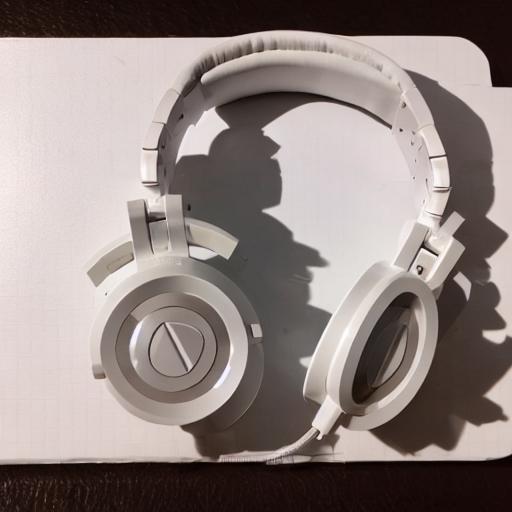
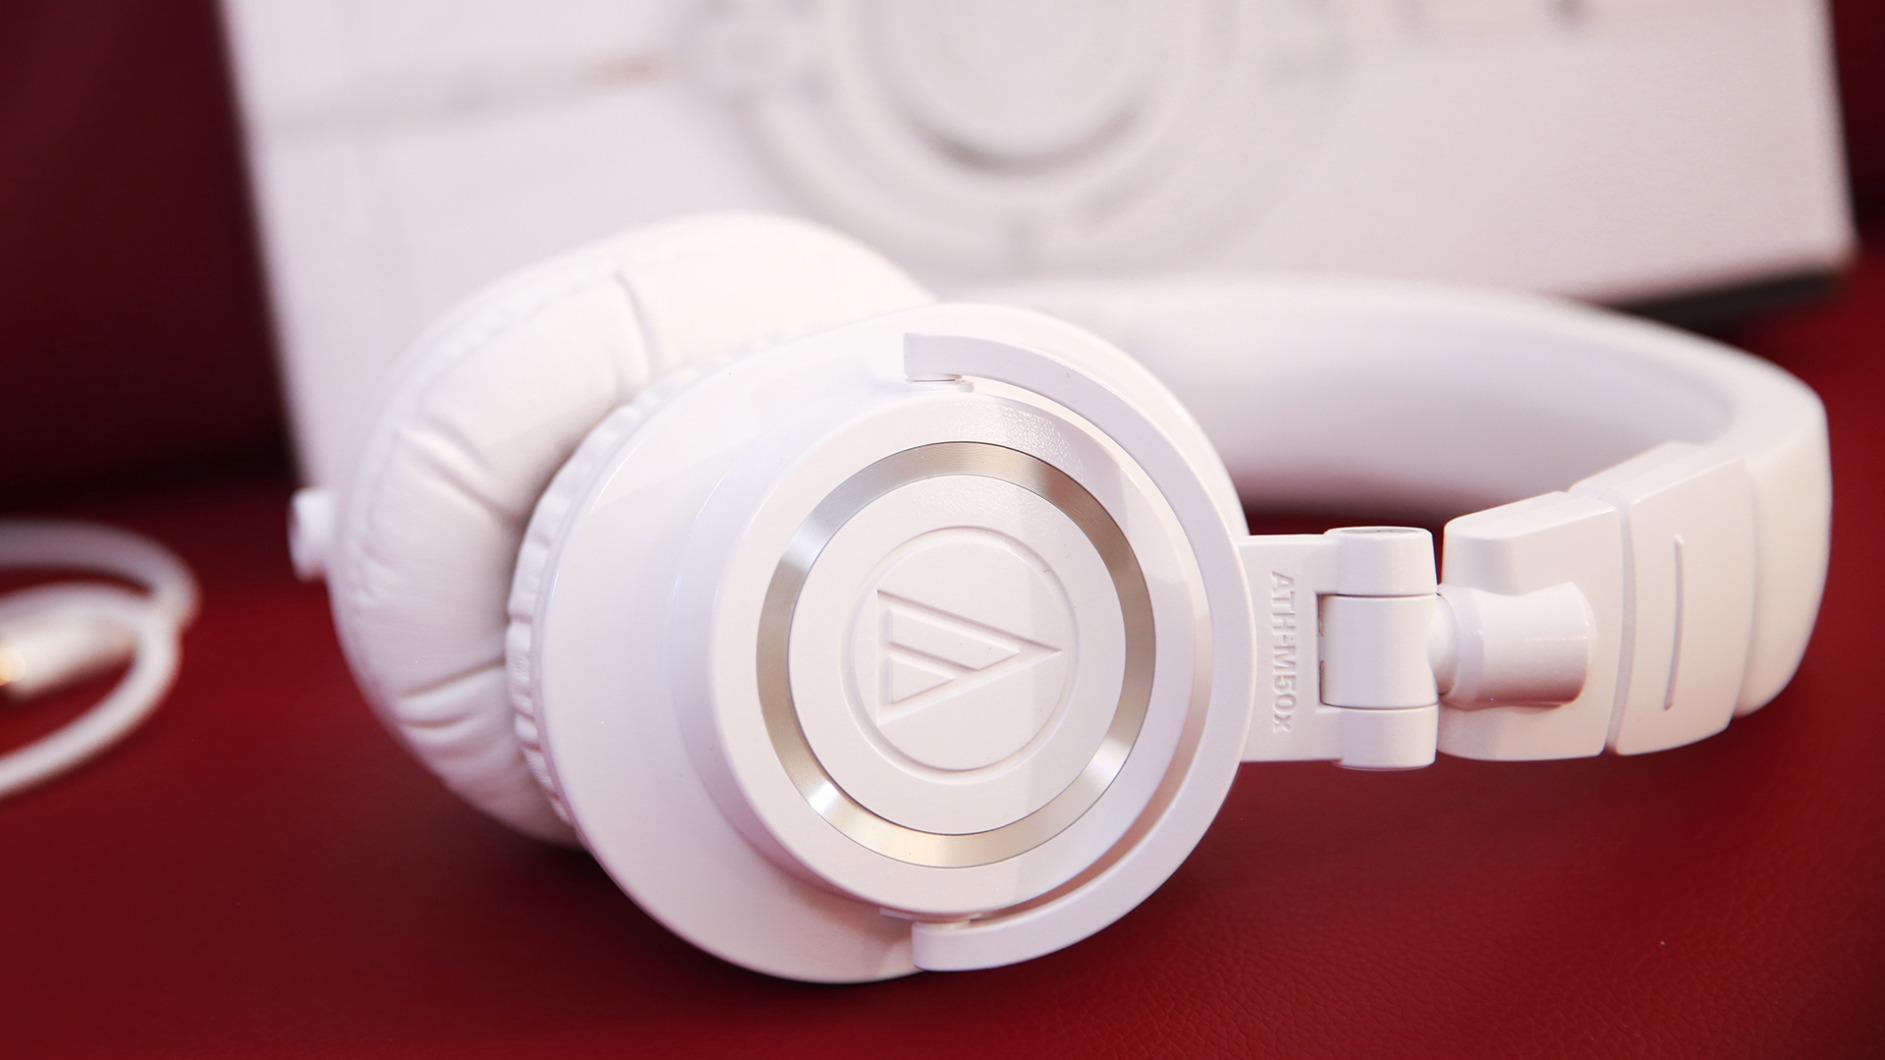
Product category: headphones
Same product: no